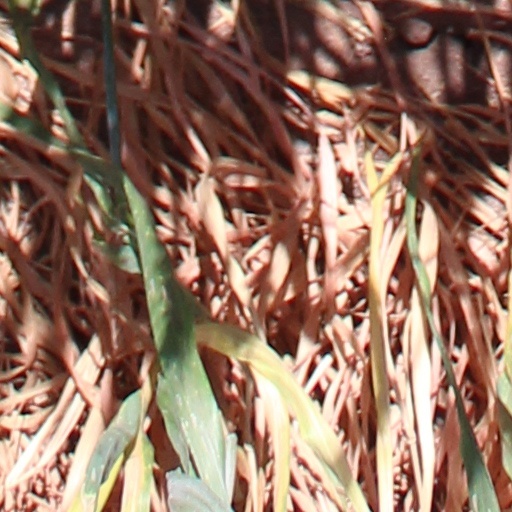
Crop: wheat